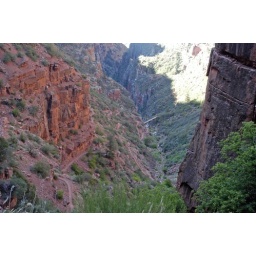
Moving down into the Supi Sandstone. You can see the first bridge we cross way down below us.